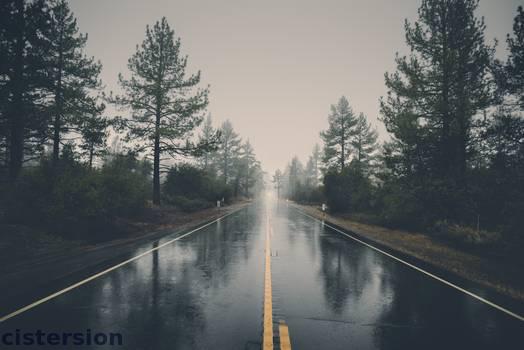
Label: Watermark